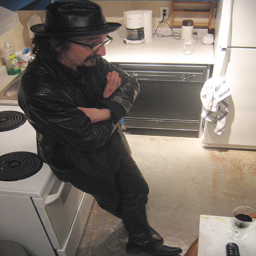
a person in a kitchen leaning on a stove
An odd man in a black hat leaning against a stove
A man standing in  a kitchen leaning against a stove.
A hipster standing in a dirty kitchen in front of a glass of alcohol.
Man dressed in all black with a hat standing in someone's kitchen